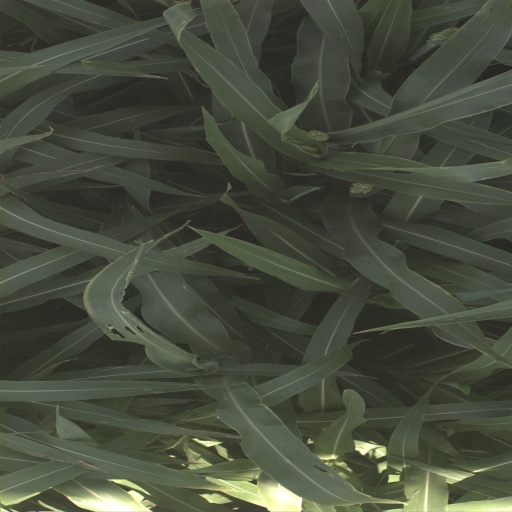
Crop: sorghum